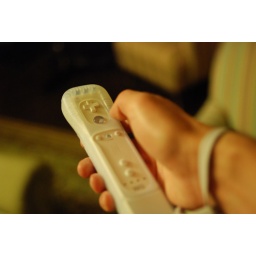
Rocked the Wii in the third floor lounge one morning at 2:30.